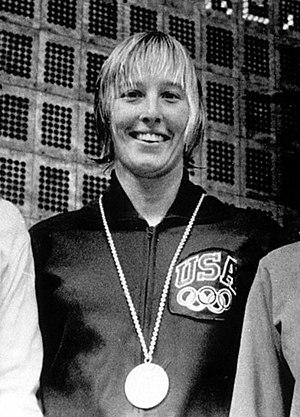
Maxine Joyce "Micki" King est une plongeuse américaine née le 26 juillet 1944 à Pontiac.